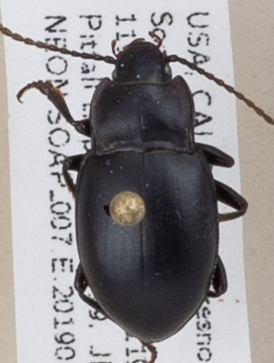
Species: Metrius contractus
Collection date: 2019-08-14
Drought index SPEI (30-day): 0.694
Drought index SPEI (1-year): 0.47
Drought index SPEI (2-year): -0.03